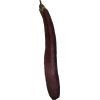
Label: eggplant_long